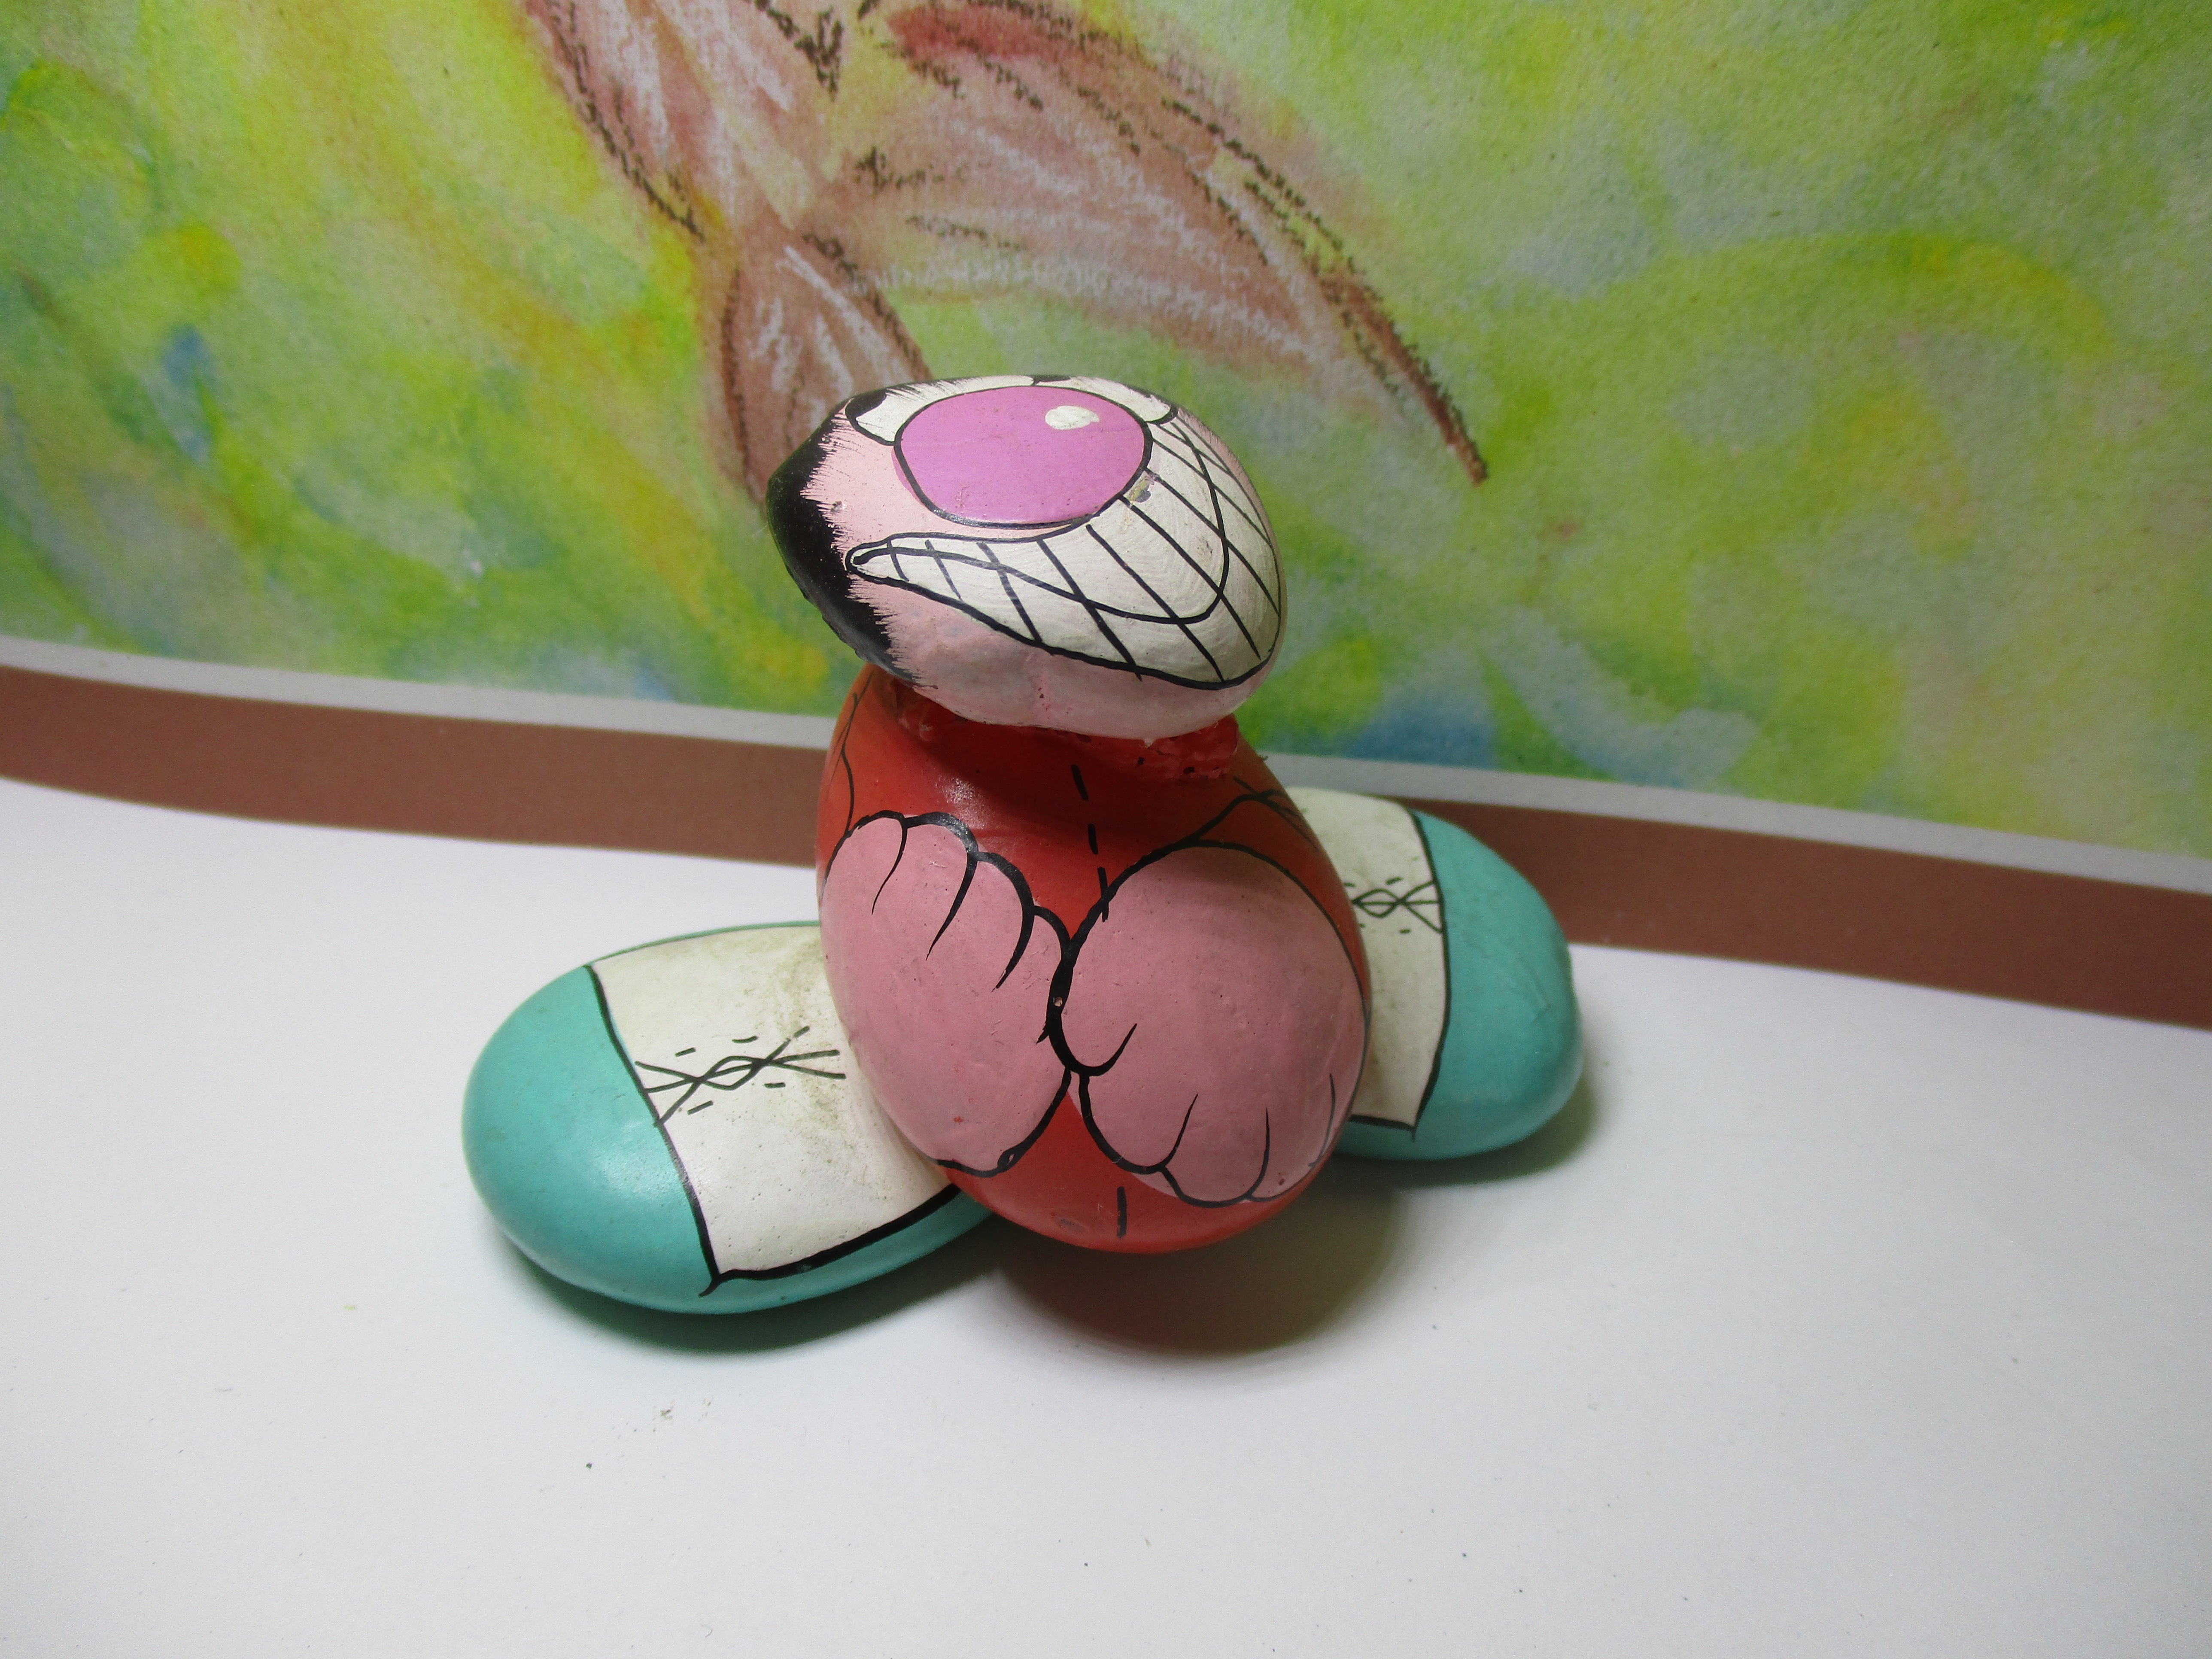
green, color, pink, toy, material, art, drawing, crafts, snowman, organ, sassi